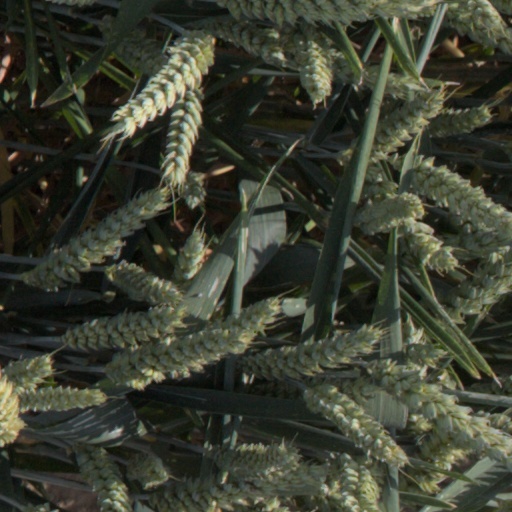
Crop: wheat